Personal life

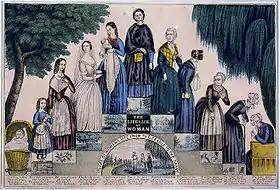
"The Life & Age of Woman – Stages of Woman's Life from the Cradle to the Grave", 1849

In the past, before modern technology largely alleviated issues of economic scarcity in industrialised countries, most people spent a large portion of their time attempting to provide their basic survival needs, including water, food, and protection from the weather. Humans needed survival skills for the sake of both themselves and their community; food needed to be harvested and shelters needed to be maintained. There was little privacy in a community, and people identified one another according to their social role. Jobs were assigned out of necessity rather than personal choice.